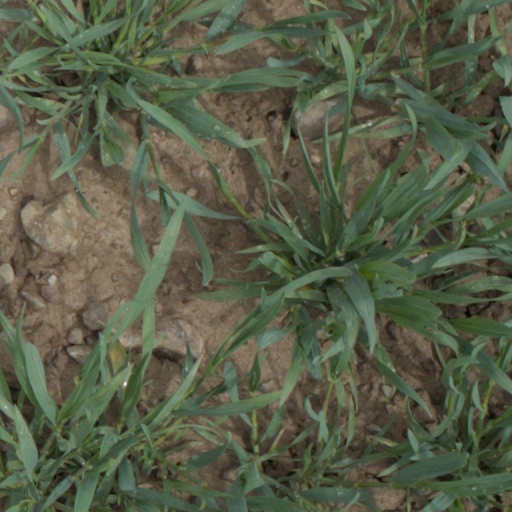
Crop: wheat